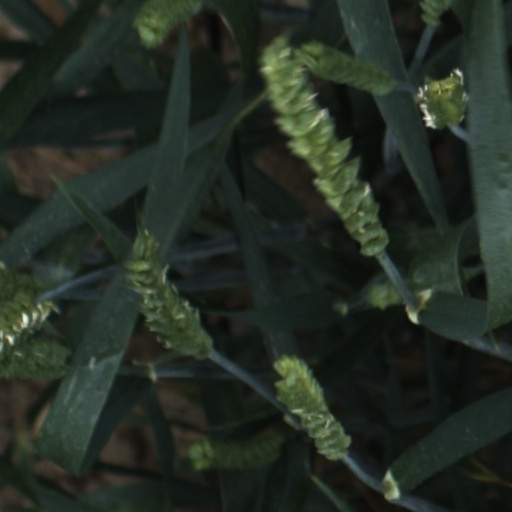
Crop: wheat